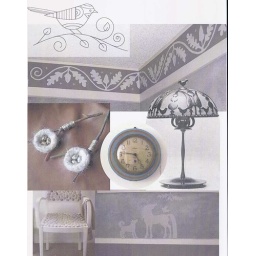
The painted acorn border and the animal silhouettes I painted in my room, in the house where I lived before I moved here.